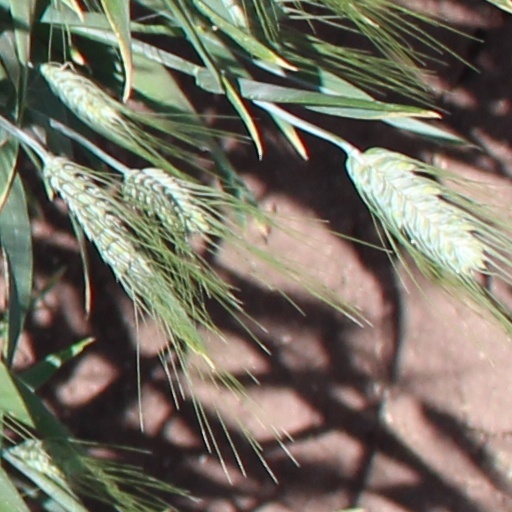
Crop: wheat